Anti-Japanese sentiment

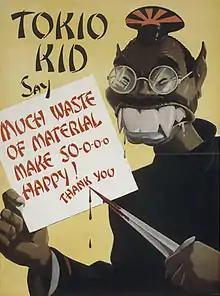
United States World War II poster. Shows a big caricature face of a demonic monster figure, possibly based on a caricature of Hideki Tōjō. The figure holds a blood dripping knife.

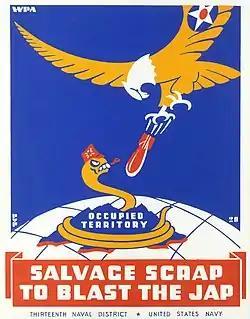
An American propaganda poster – "Salvage scrap to blast the Jap"

The most profound cause of anti-Japanese sentiment outside of Asia started by the Japanese attack on Pearl Harbor, which propelled the United States into World War II. The Americans were unified by the attack to fight the Empire of Japan and its allies: the German Reich and the Kingdom of Italy.